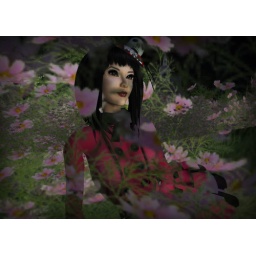
Enjoying Shinano flowers wearing Katat0nik with a hat by Chapeau tres Mignon